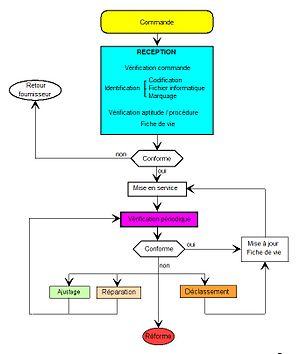
Organigramme de gestion d'un instrument de mesure.
L'implantation d'une métrologie dans l'entreprise concerne les entreprises de production effectuant des mesurages dans un cadre d'échanges « clients - fournisseurs ».